Central Artery

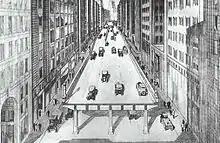
A 1920 plan for Boston's Central Artery, based on the West Side Elevated Highway

A 1926 state report on rapid transit expansion recommended the conversion of the Atlantic Avenue Elevated to an elevated highway; however, it closed in 1938 and was demolished in 1942. The above-ground Artery was built in two sections in the 1950s. First was the part north of High Street and Broad Street to the Tobin Bridge, built between 1951 and 1954. Immediately, residents began to hate the new highway and the way it towered over and separated neighborhoods. Due to this opposition, the southern end of the Central Artery through the South Station area was built underground, through what became known as the Dewey Square Tunnel. Eventually, the entire highway was moved underground as part of the Big Dig Project. The Dewey Square Tunnel was the one part of the original Artery not torn down; it now serves southbound traffic. The idea of building the entire Artery underground was first floated in the 1970s emanating from the central artery depression concept developed by the Boston Transportation Planning Review. The final section through the Dewey Square Tunnel and on to the Southeast Expressway at Massachusetts Avenue opened in 1959.